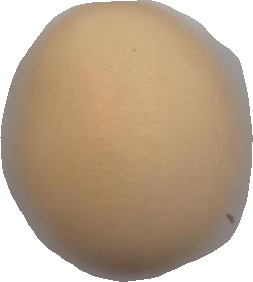
Variety: Grobogan